Unionism in Ireland

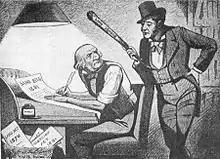
William Gladstone writing legislation under pressure from the Land League. Caricature 1881.

Up to, and through, the Great Famine of the 1840s, successive governments, Whig and Tory, had refused political responsibility for agrarian conditions in Ireland. The issues of a low-level tenant-landlord war came to Westminster in 1852 when the all-Ireland Tenant Right League helped return 48 MPs to Westminster where they sat as the Independent Irish Party. What the Young Irelander Gavan Duffy called the League of North and South soon fell apart. In the south the Church approved the Catholic MPs breaking their pledge of independent opposition and accepting government positions. In the north, the Protestant tenant-righters, William Sharman Crawford and James MacKnight had their election meetings broken up by Orangemen.